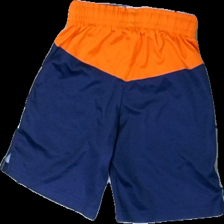
View: back
Type: Shorts
Category: Children
Brand: Missing
Colors: White, Blue, Orange
Material: 100% polyester
Pattern: Logo print
Cut: Regular
Size: 140
Season: All
Trend: Sports
Damage location: bottom center
Price range: <50
Recommended usage: Export
Description: flerfärgad tränings shorts med reklam på